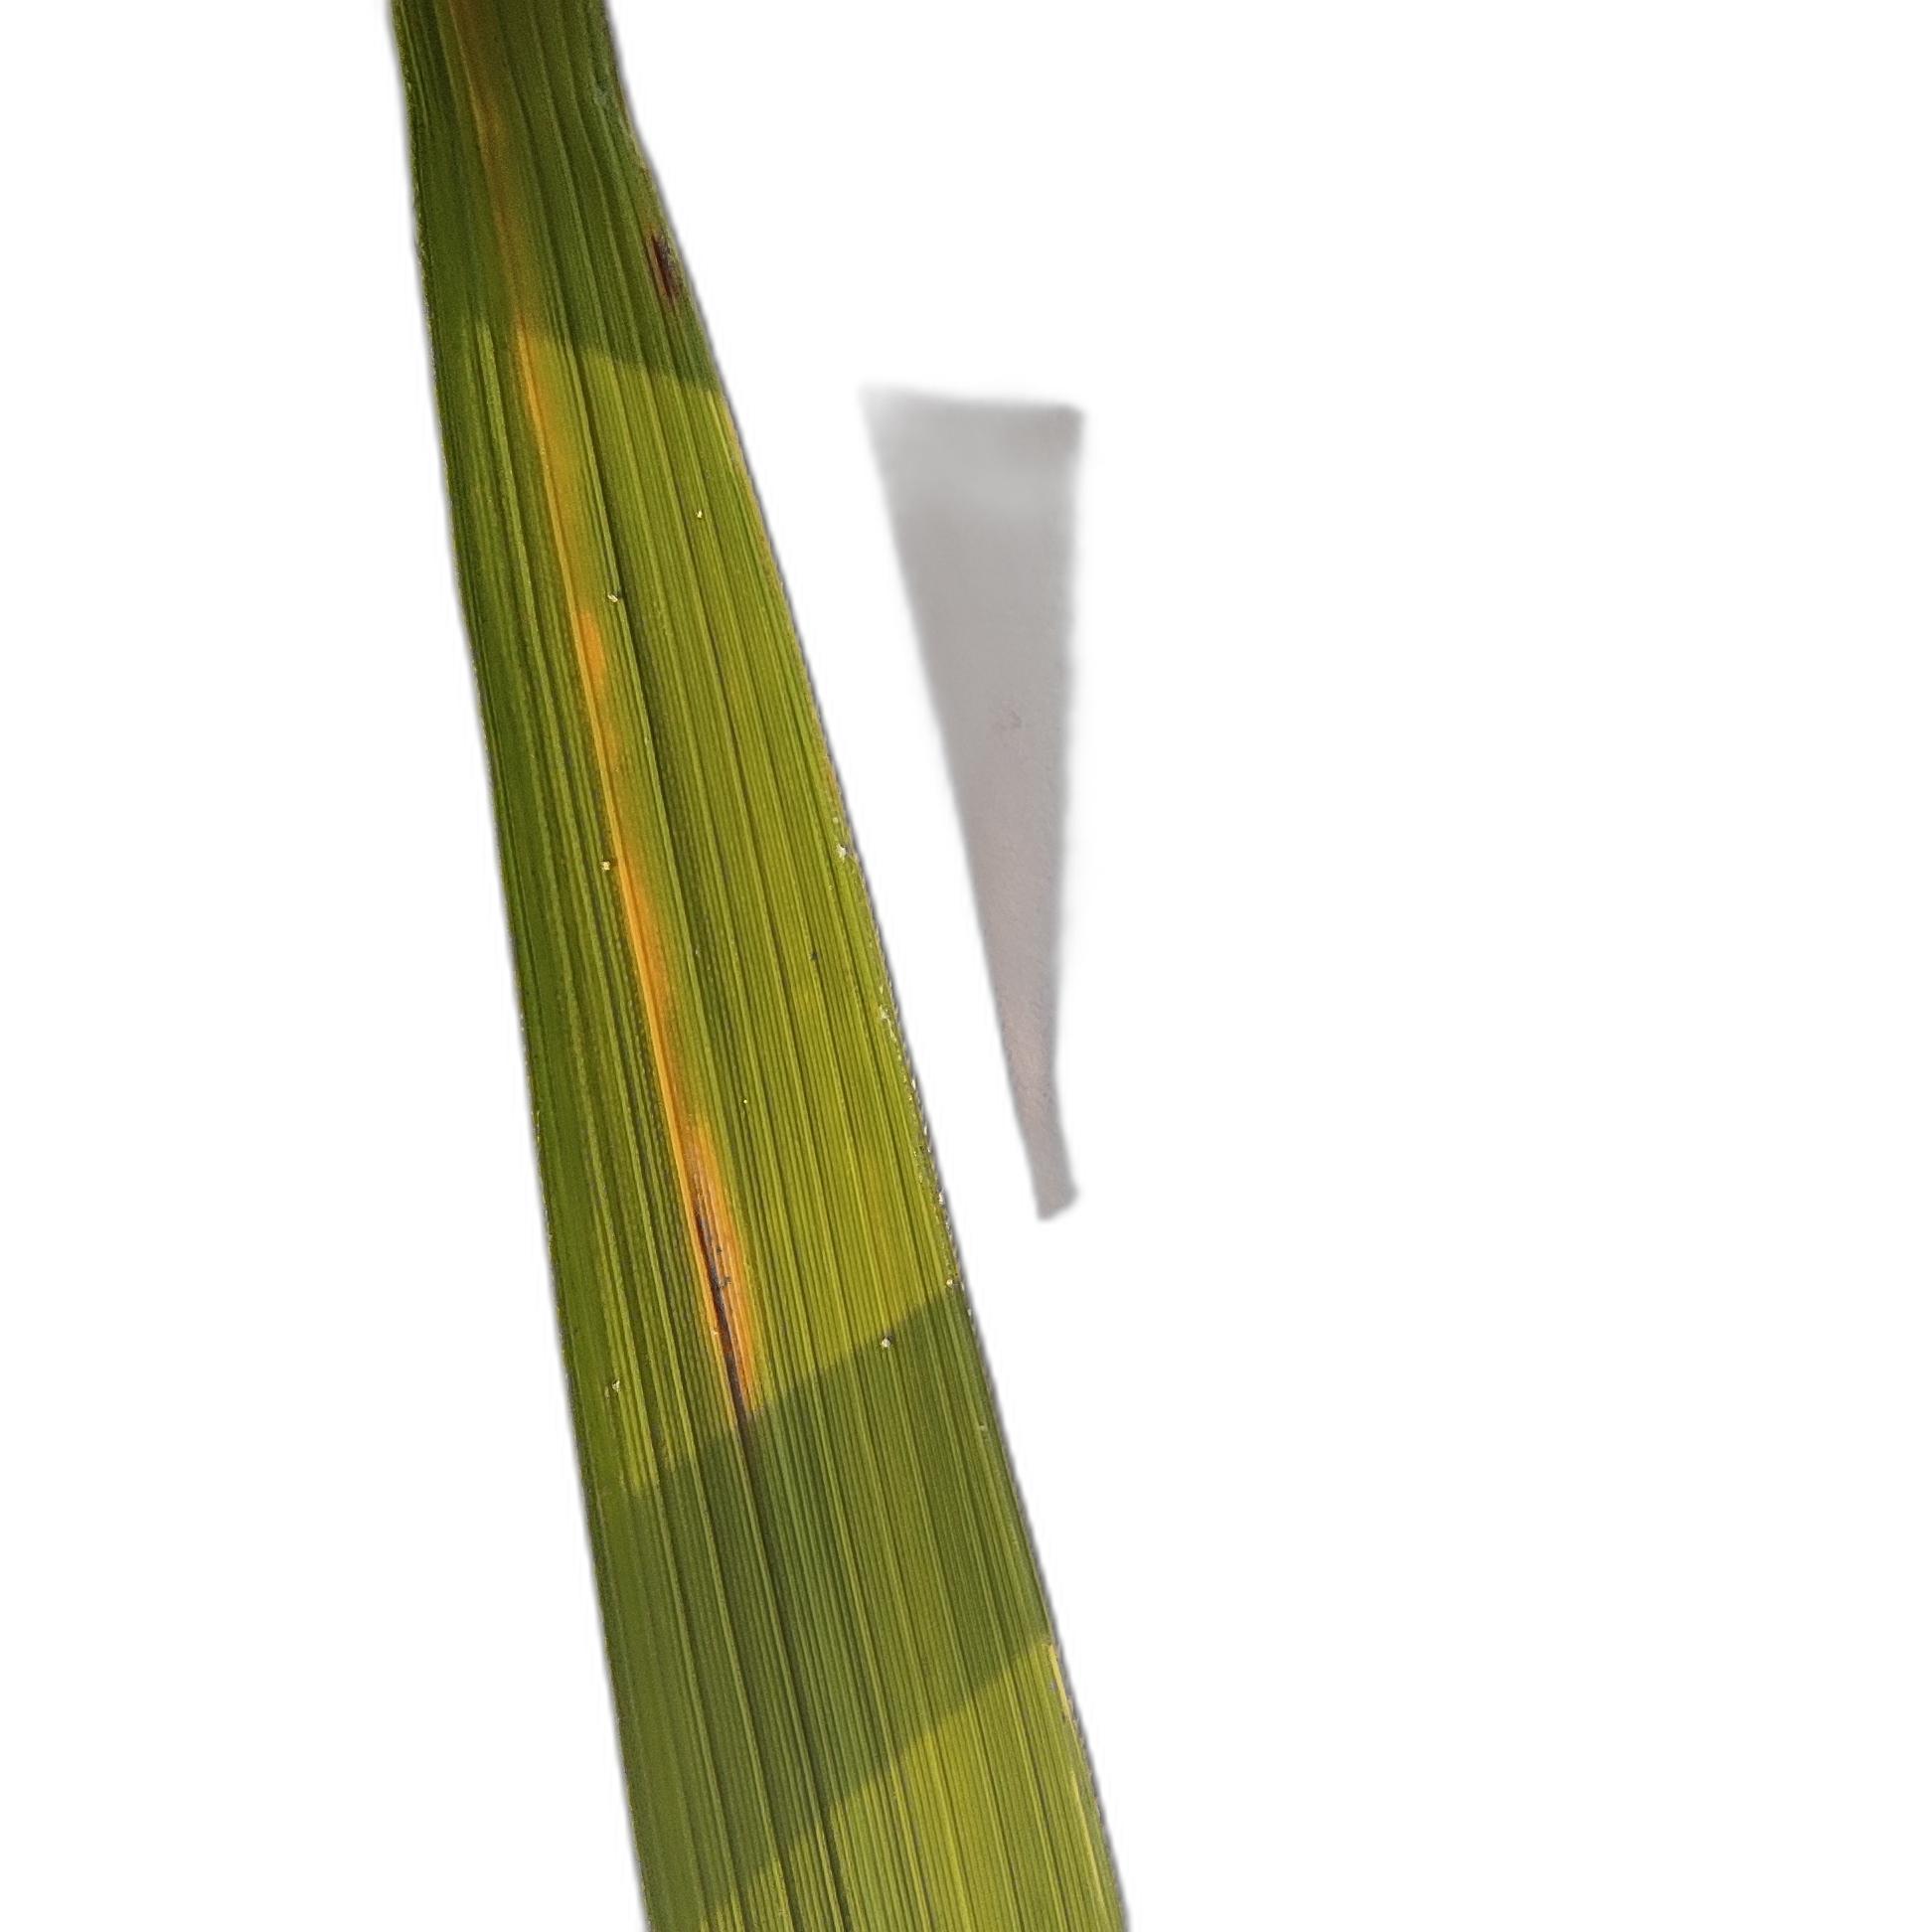
Label: Rice Tungro